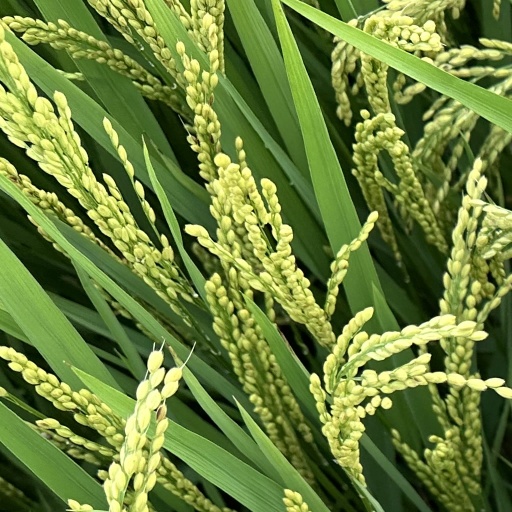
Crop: rice